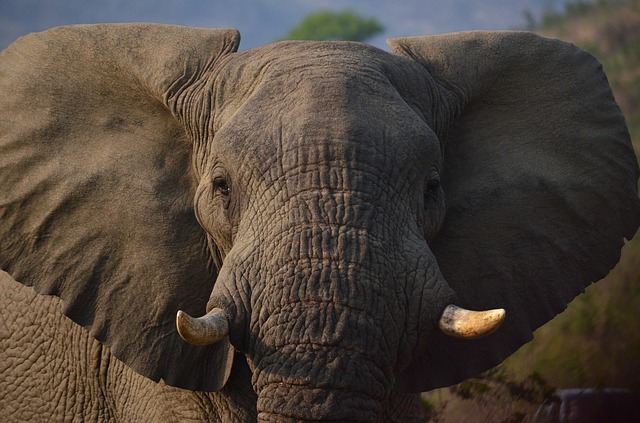
Label: elephant